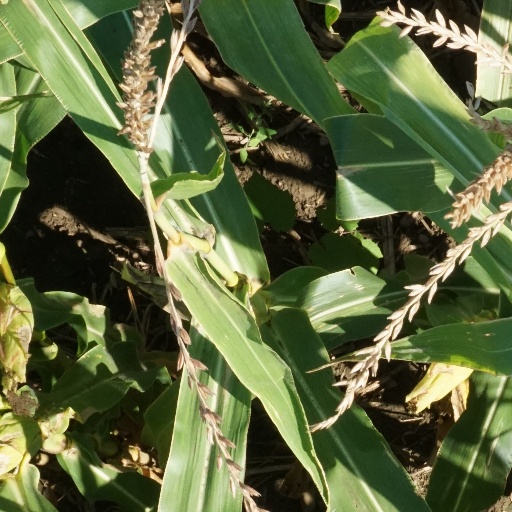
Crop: maize; corn